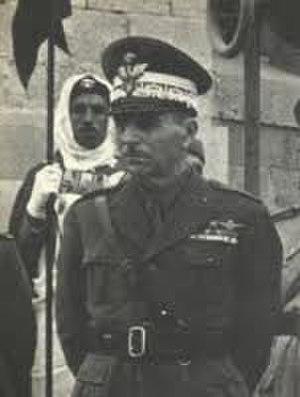
Ettore Bastico, né à Bologne le 9 avril 1876 et mort à Rome le 2 décembre 1972, est un militaire italien.